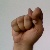
The image shows a hand gesture representing the letter 'T' in Indian Sign Language.